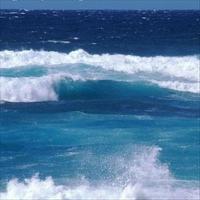
Weather: sun or clear